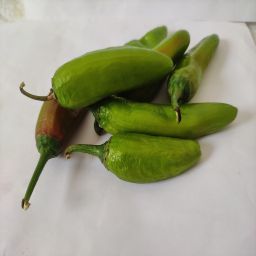
Crop: New Mexico Green Chile
Quality: Ripe